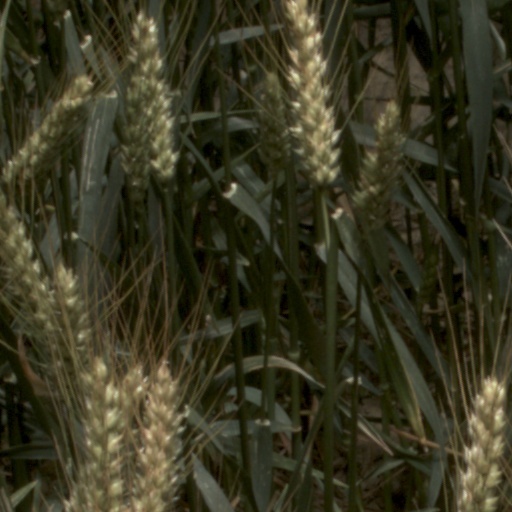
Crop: wheat